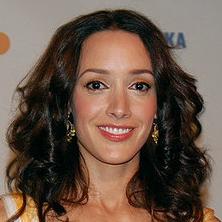
Age: 45